Romuald Kamiński

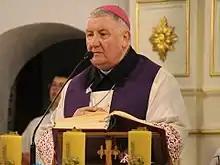
Kamiński in 2017

Romuald Kamiński (born 7 February 1955, Janówka, Poland) is a Polish Roman Catholic priest who has served as bishop of Warszawa-Praga since 2017. He was the auxiliary bishop of Ełk between 2005 and 2017.